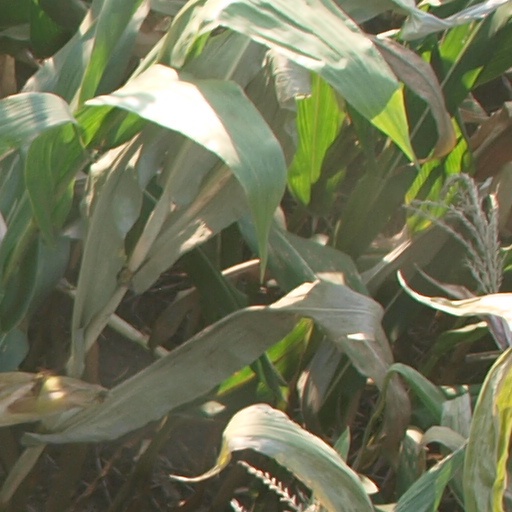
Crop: maize; corn